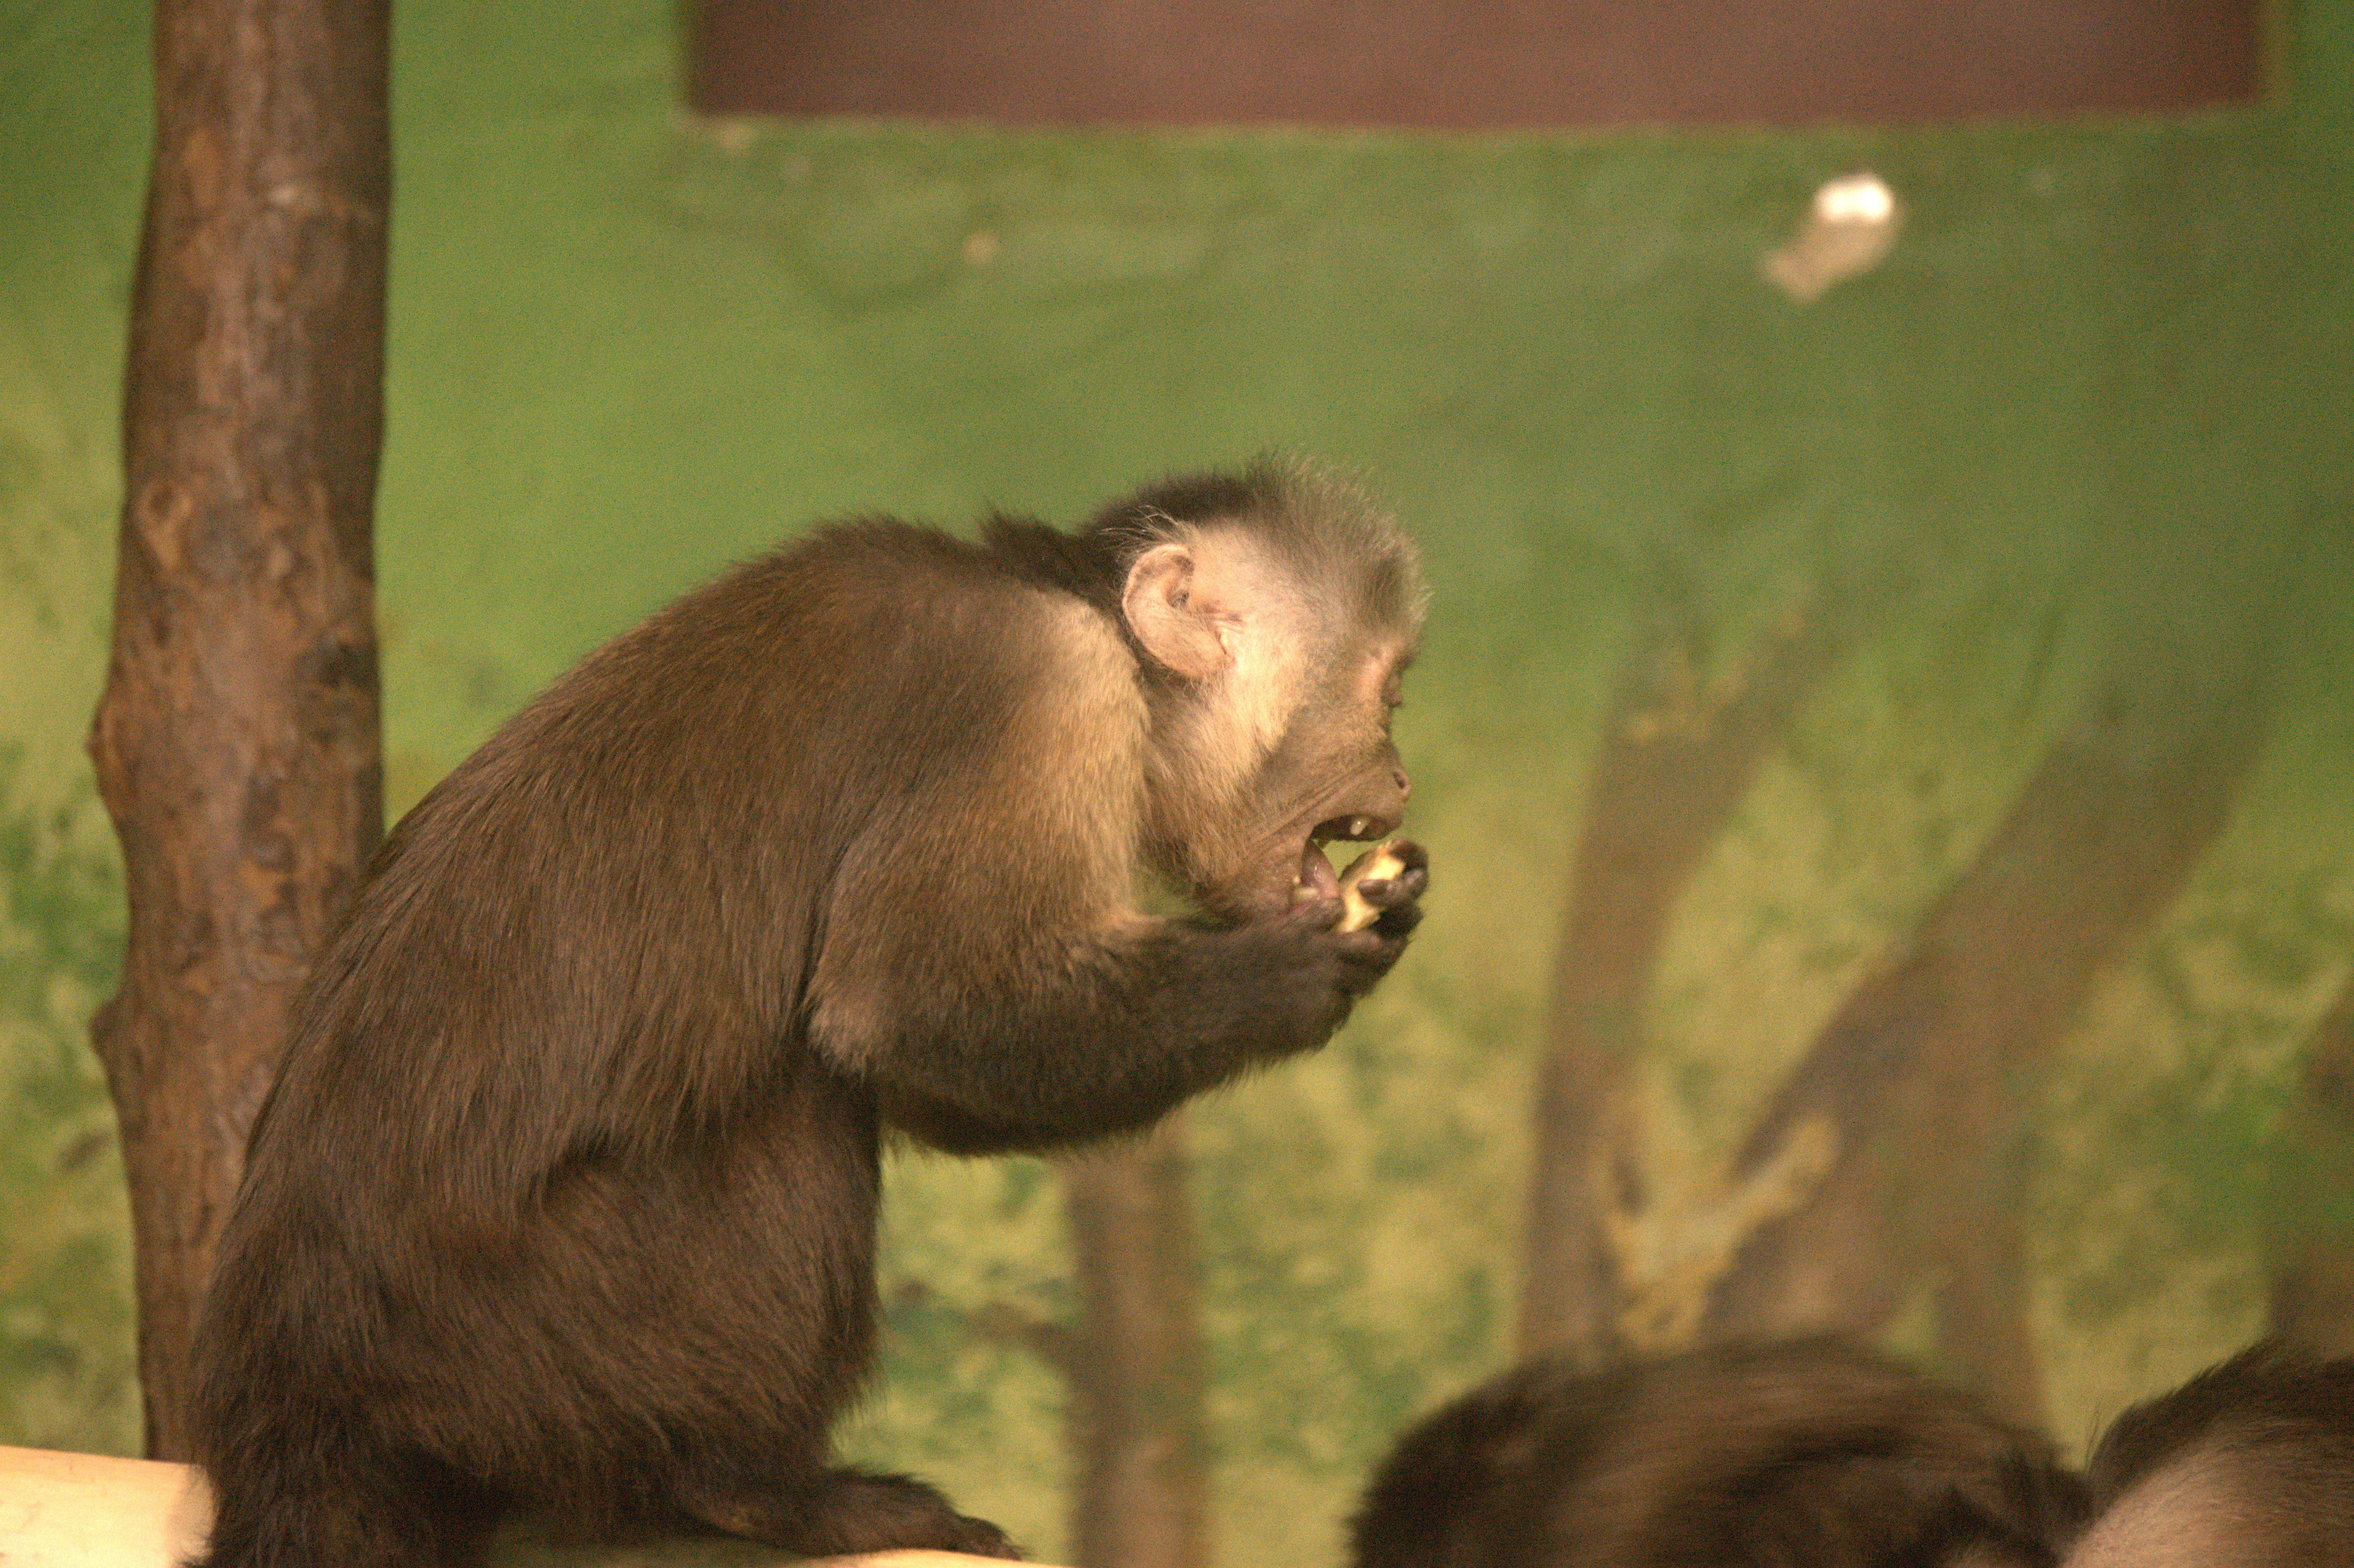
animals, fauna, mammal, primate, new world monkey, macaque, wildlife, organism, tufted capuchin, temple, old world monkey, common chimpanzee, capuchin monkey, jungle, tree